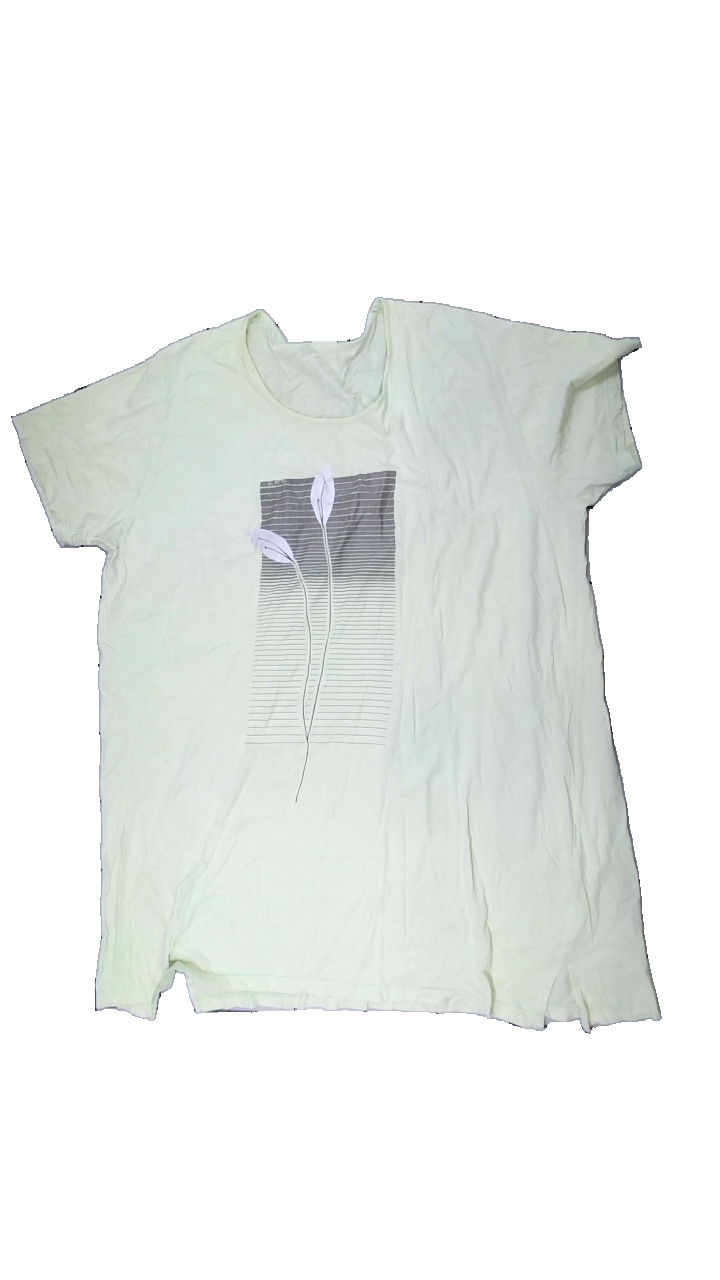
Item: T-shirt (Ladies)
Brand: Trofé
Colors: Yellow, Beige, White
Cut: Regular, C-collar
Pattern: Floral print
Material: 100% cotton
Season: All
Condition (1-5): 2
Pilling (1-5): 3
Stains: Minor
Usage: Recycle
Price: <50